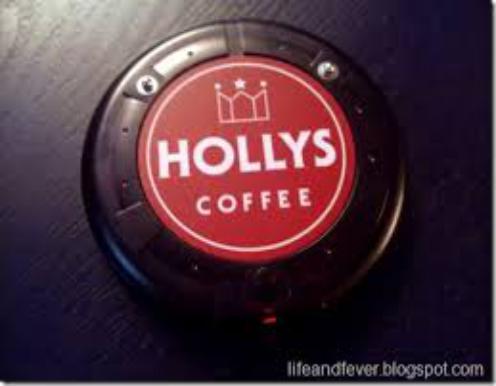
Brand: Hollys Coffee
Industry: Food